Azzone Visconti Bridge

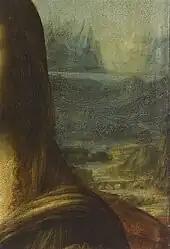
Detail of "Mona Lisa"s background (right side) showing the bridge identifiable with the Azzone Visconti Bridge

The bridge still serves to cross the Adda River with two car lanes and one pedestrian lane. It has a total length of .